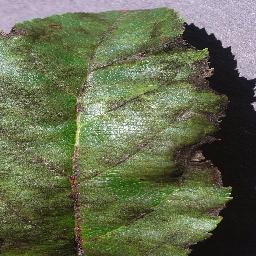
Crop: apple
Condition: scab